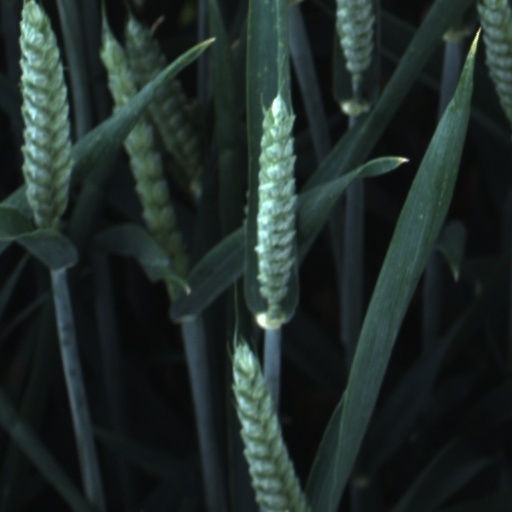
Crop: wheat